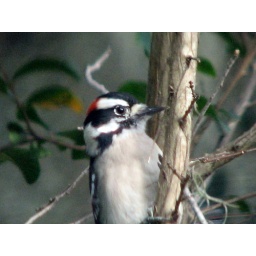
We finally have a bird paying attention to the house my son built in school !!